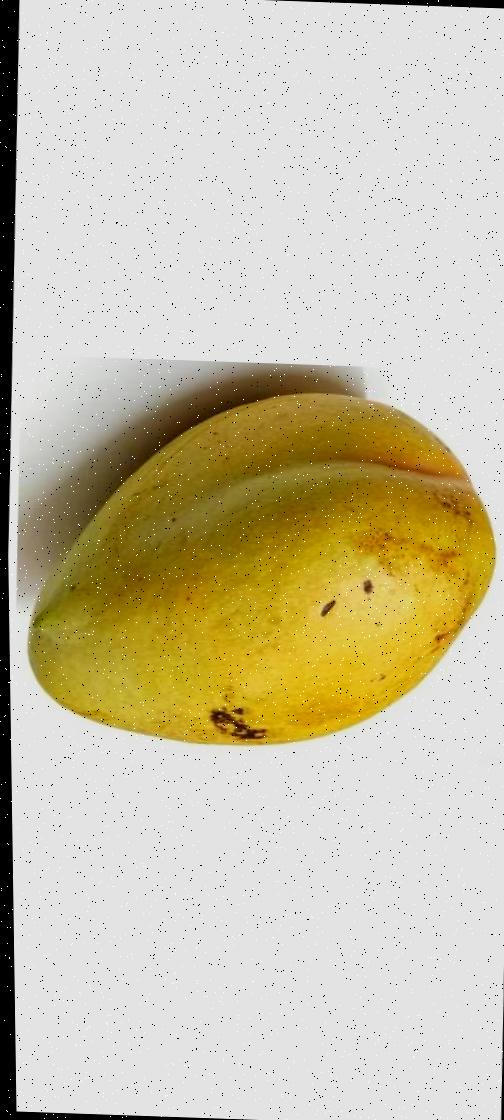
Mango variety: Bari-11